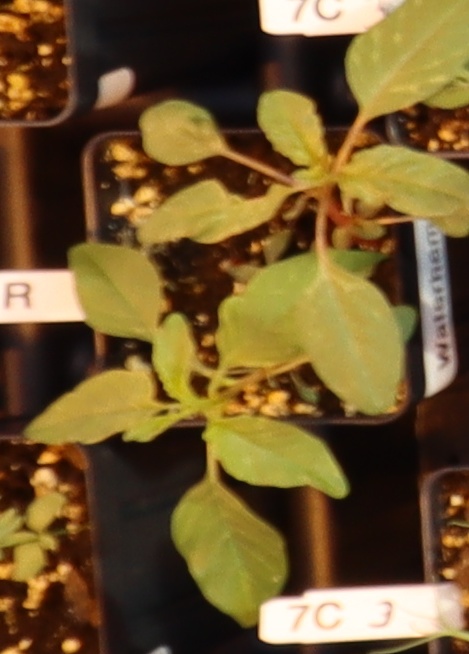
Label: Waterhemp